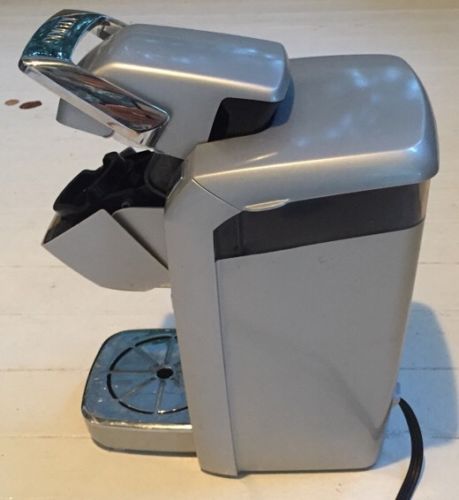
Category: coffee maker